1974 FIFA World Cup

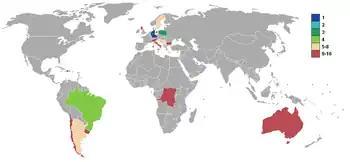
Results of finalists

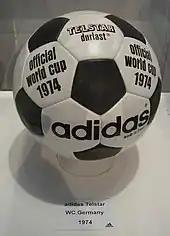
One of two official match footballs of the FIFA World Cup 1974 – the Adidas Telstar durlast. The other, was the all-white Adidas Chile durlast

The tournament was held mostly in bad weather, and the stadia had few protected places. Only five western European nations had qualified, of which only the Netherlands, West Germany and Sweden made it past the group stage. Fans from the Eastern Communist neighbour states East Germany, Bulgaria and Poland were hindered by political circumstances.